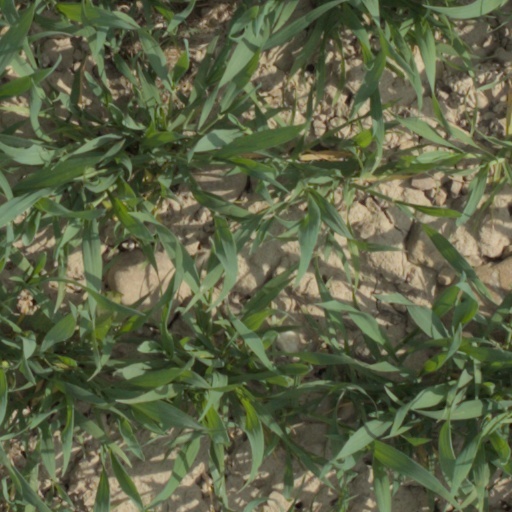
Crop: wheat